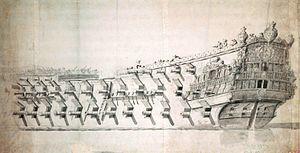
Dessin présumé du vaisseau français le Fort en 1673 dans un port anglais au début de la guerre de Hollande.
Cette page donne la liste des vaisseaux de Louis XIV, construits sous son règne et classés par rangs.